Huguenots

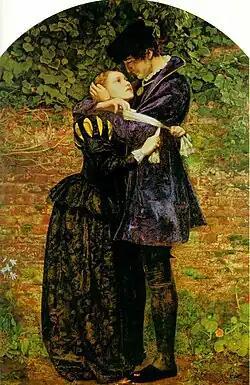
Millais' painting, "A Huguenot on St. Bartholomew's Day"

The French Wars of Religion began with the Massacre of Vassy on 1 March 1562, when dozens (some sources say hundreds) of Huguenots were killed, and about 200 were wounded. It was in this year that some Huguenots destroyed the tomb and remains of Saint Irenaeus (d. 202), an early Church father and bishop who was a disciple of Polycarp. The Michelade by Huguenotes against Catholics was later on 29 September 1567.